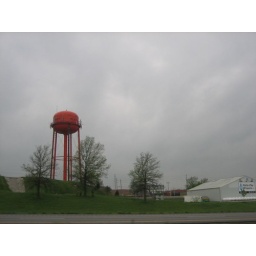
Platte City Water Tawrrrrrr. This water tower used to feature prominently in a local used car dealership commercial.